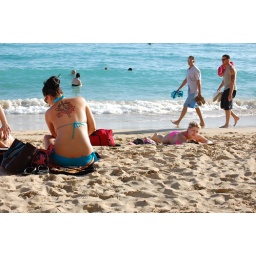
waikiki - aussie girl in pink